Bow (music)

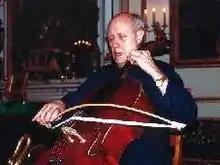
Mstislav Rostropovich with BACH.Bow in 1999

In the 20th century, violinists and cellists used a so-called Curved Bow to enable polyphonic sounds on string instruments. Renowned string instrumentalists such as Emil Telmányi, Rudolf Gaehler, Tossy Spivakovsky, Lorin Maazel, Michael Bach, Gustav Rivinius, Janos Starker and Mstislav Rostropovich, as well as composers such as John Cage, Dieter Schnebel, Walter Zimmermann, Hans Zender and Michael Bach Bachtischa have dealt with this innovation in string instrument playing.